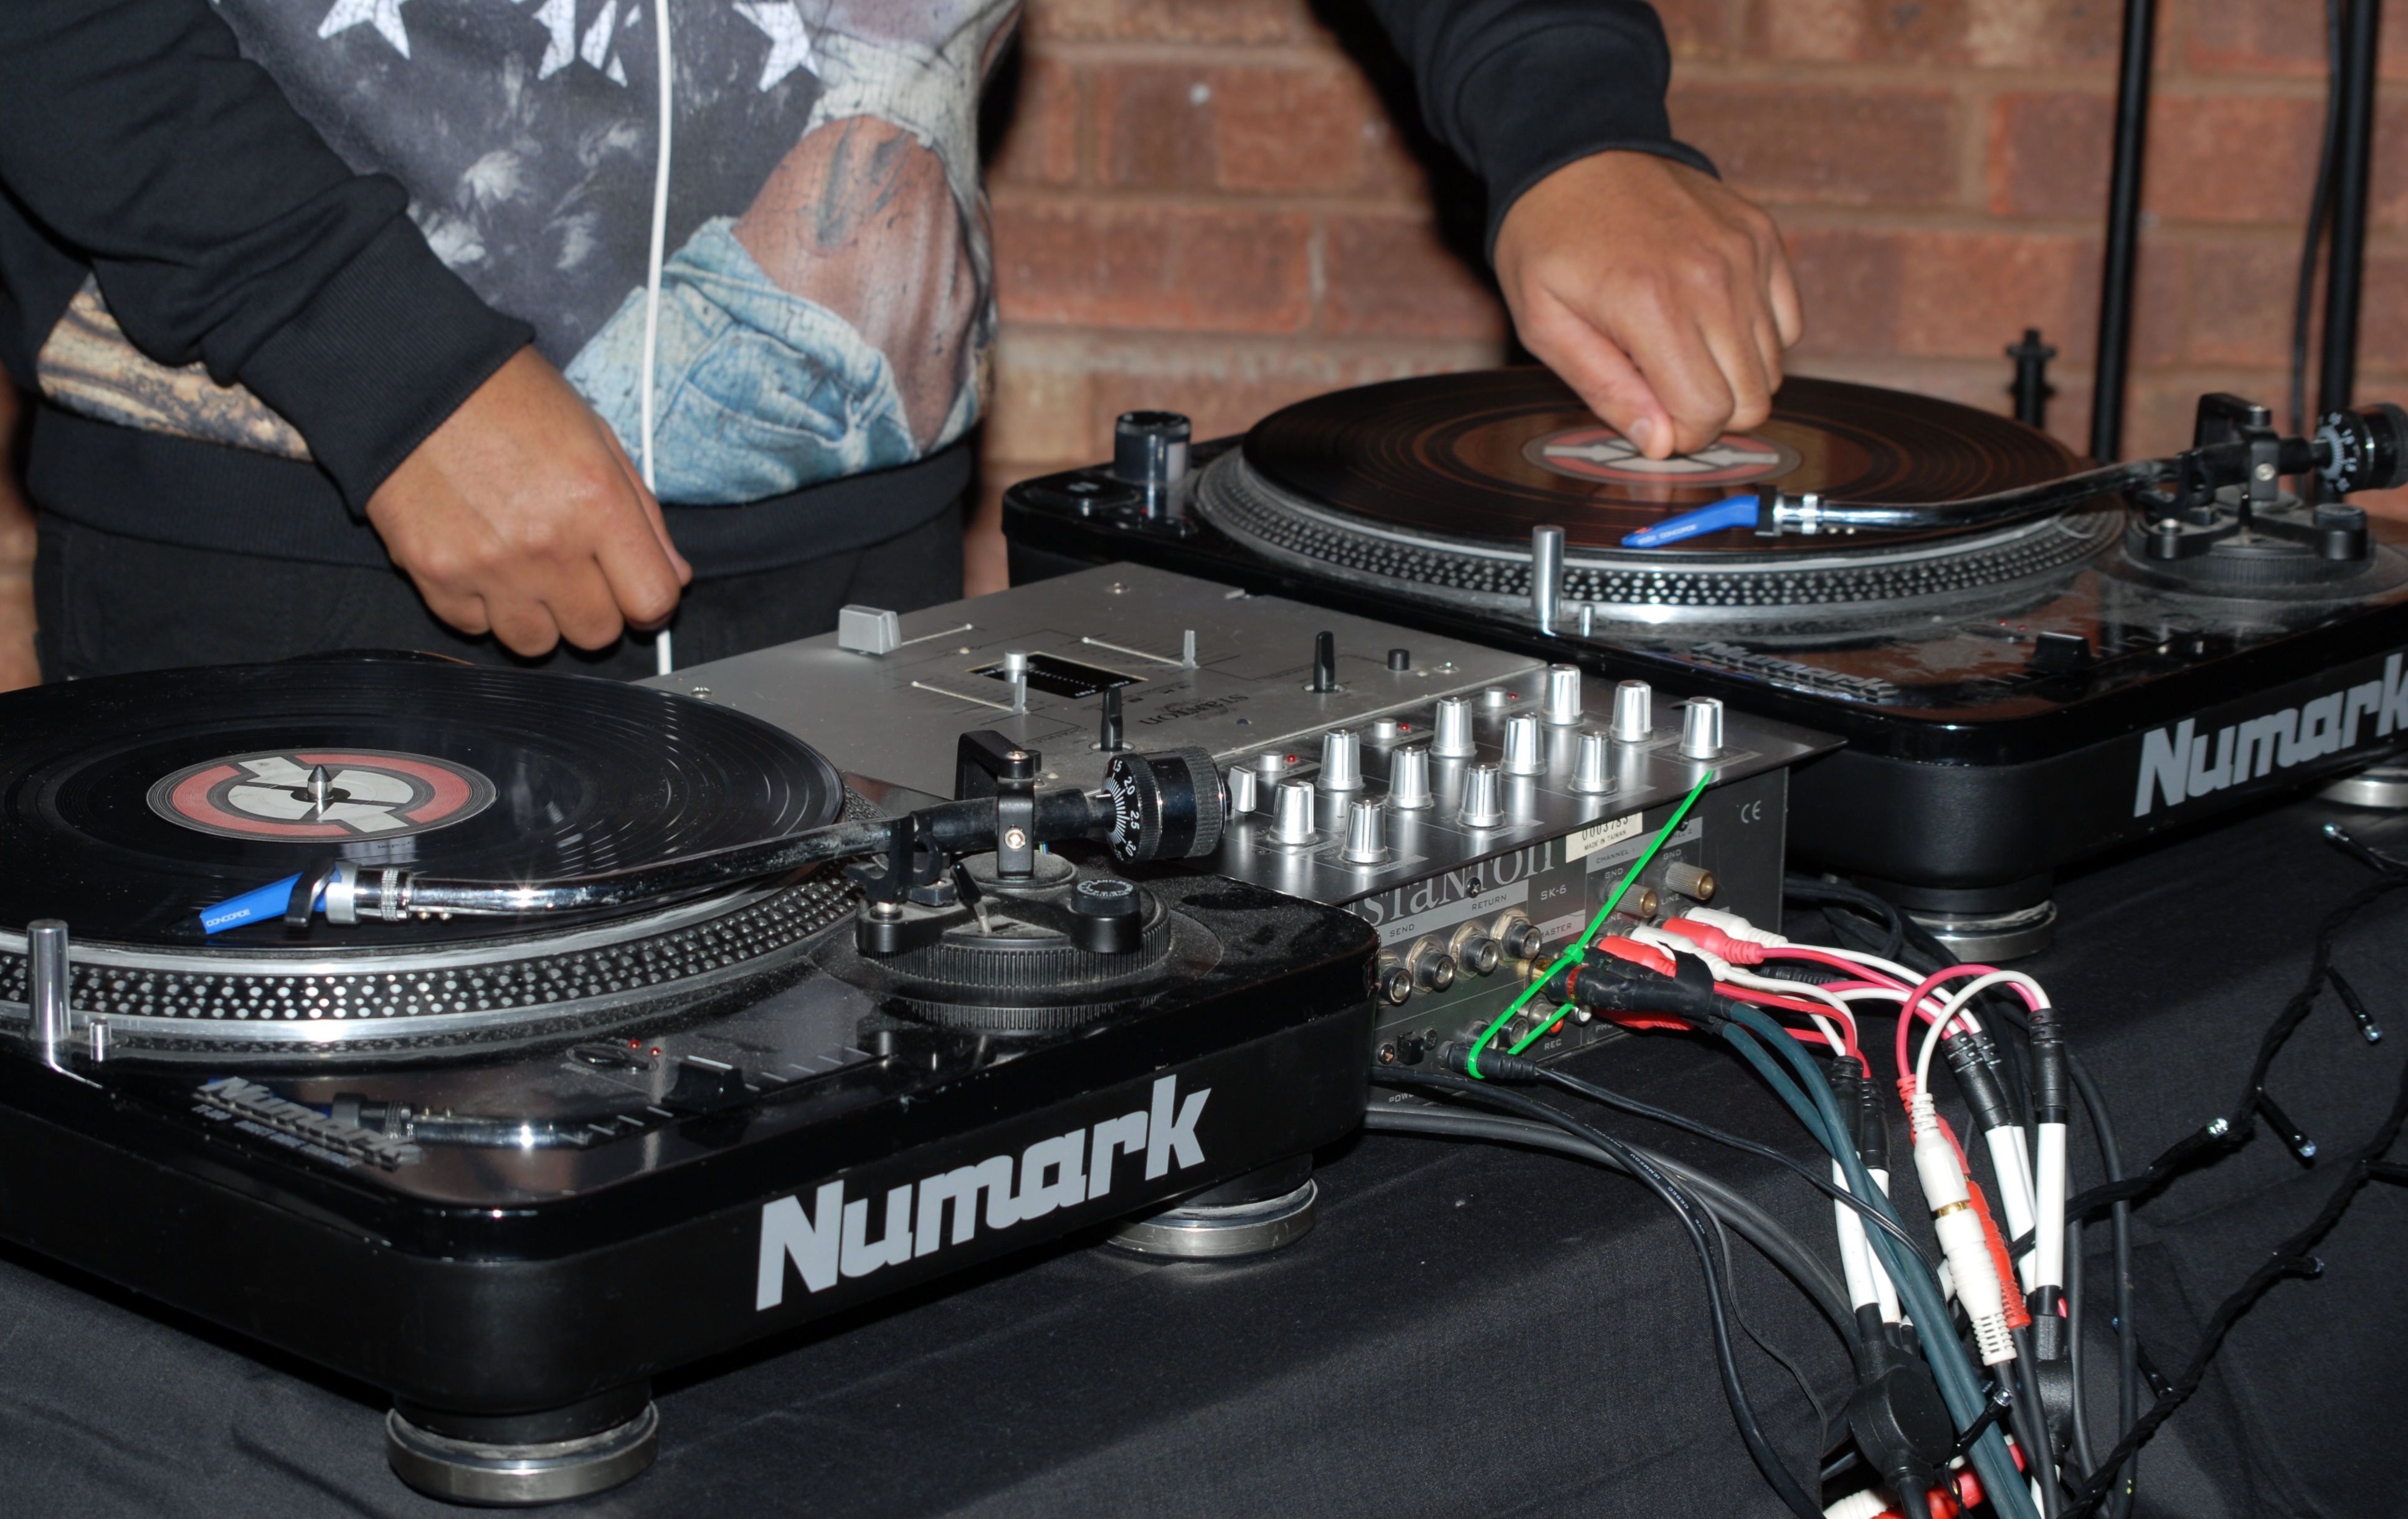
person, music, turntable, play, equipment, profession, dj, electronics, mixing, entertainment, electronic instrument, disc jockey, decks